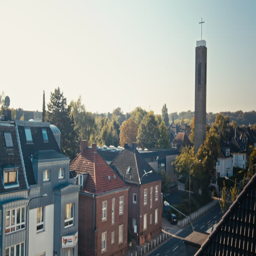
view from the window on the street